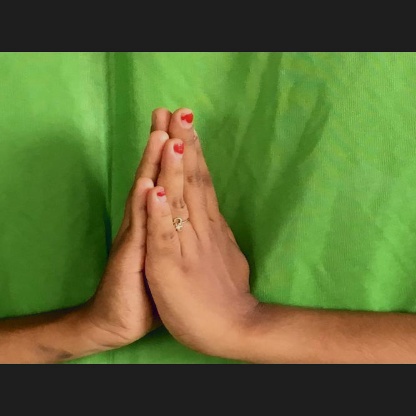
Mudra: Anjali